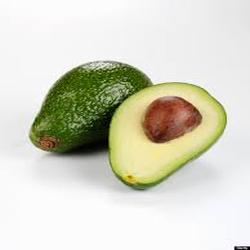
Label: Avocado